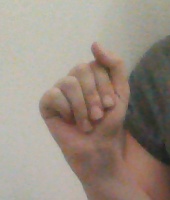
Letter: saad